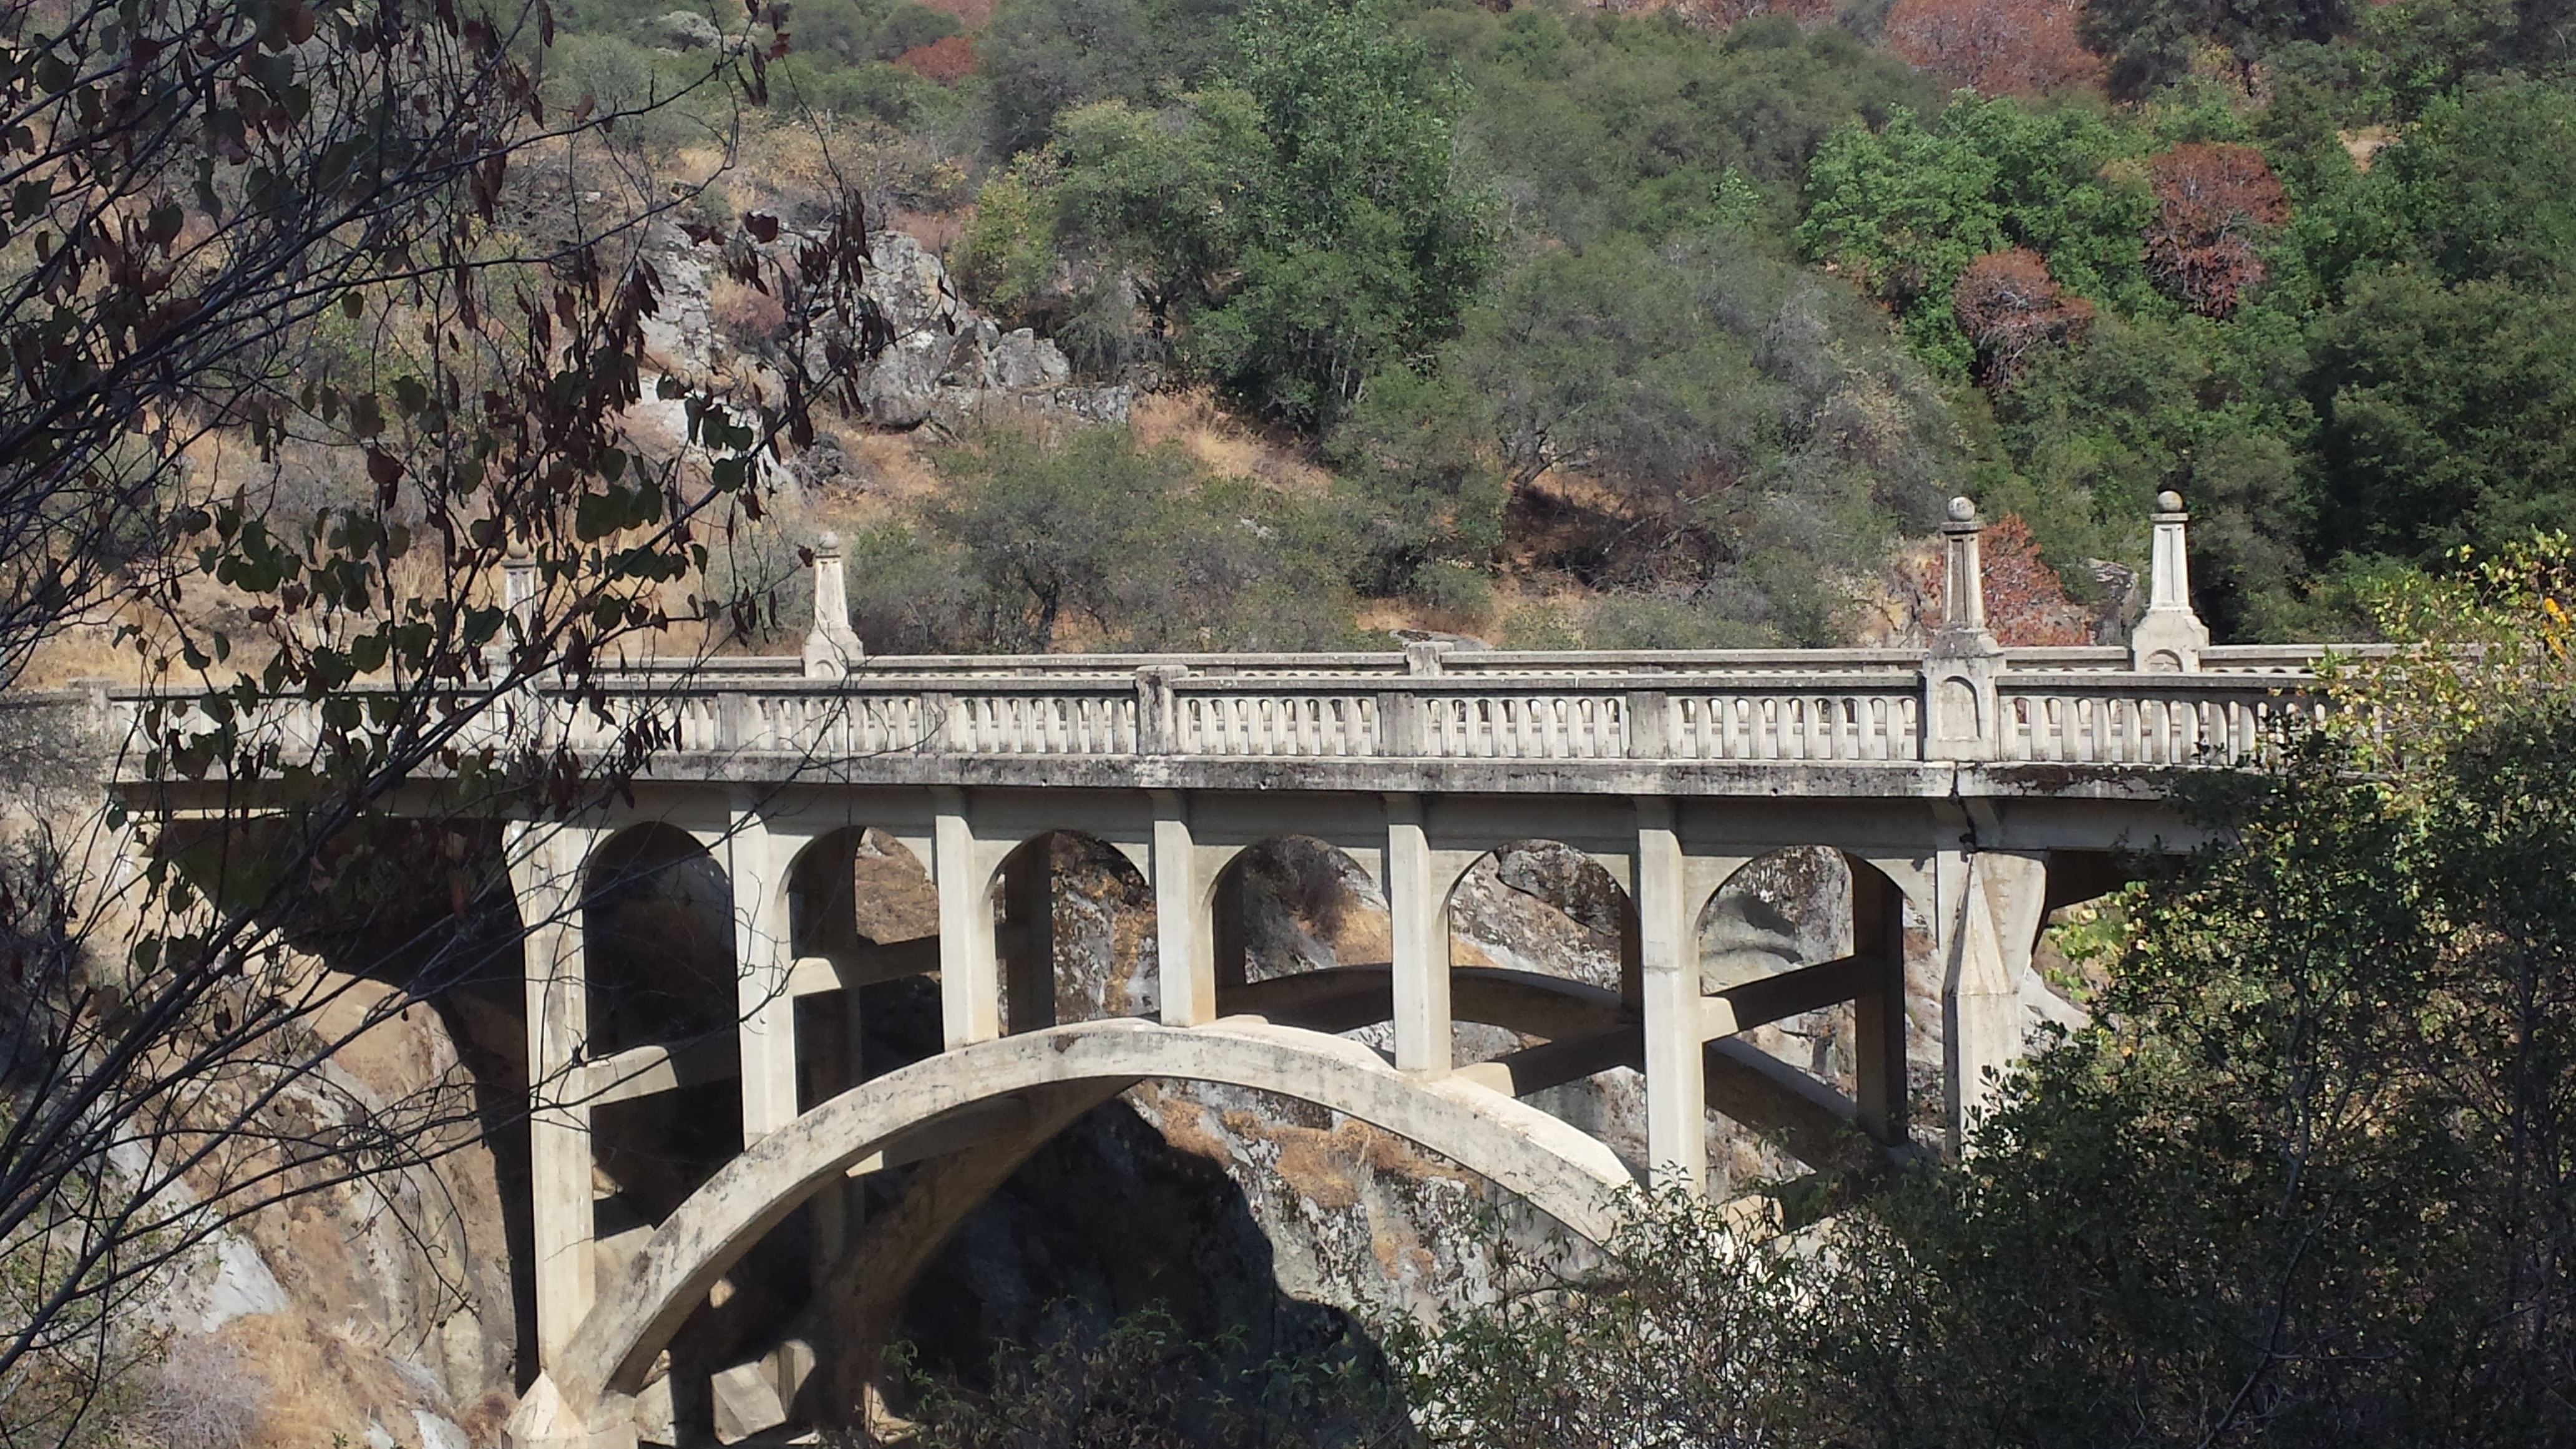
architecture, track, bridge, transport, arch, passage, ravine, viaduct, aqueduct, arch bridge, truss bridge, devil's bridge, rolling stock, nonbuilding structure, sequoia national park, cross over, mineral king